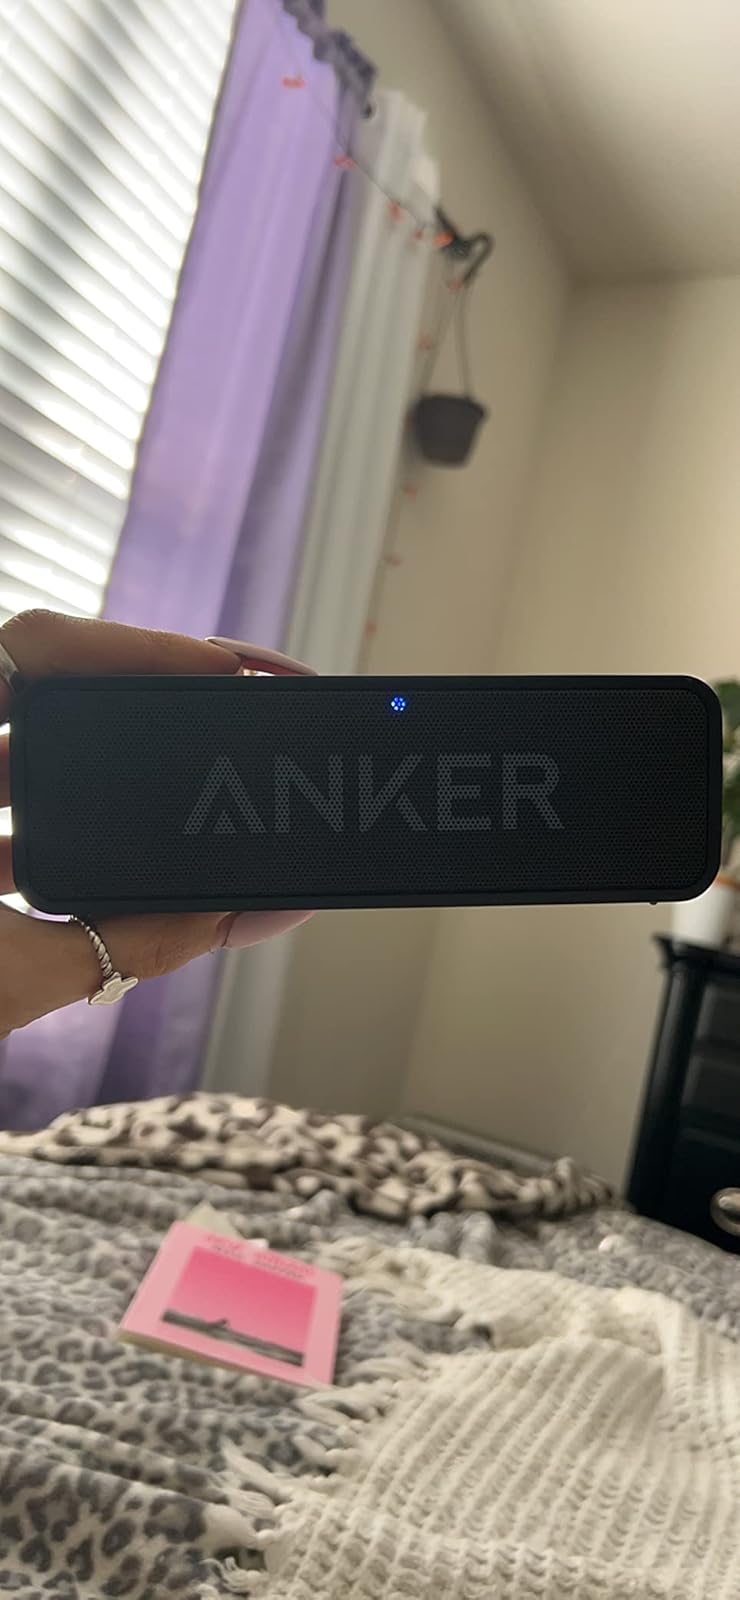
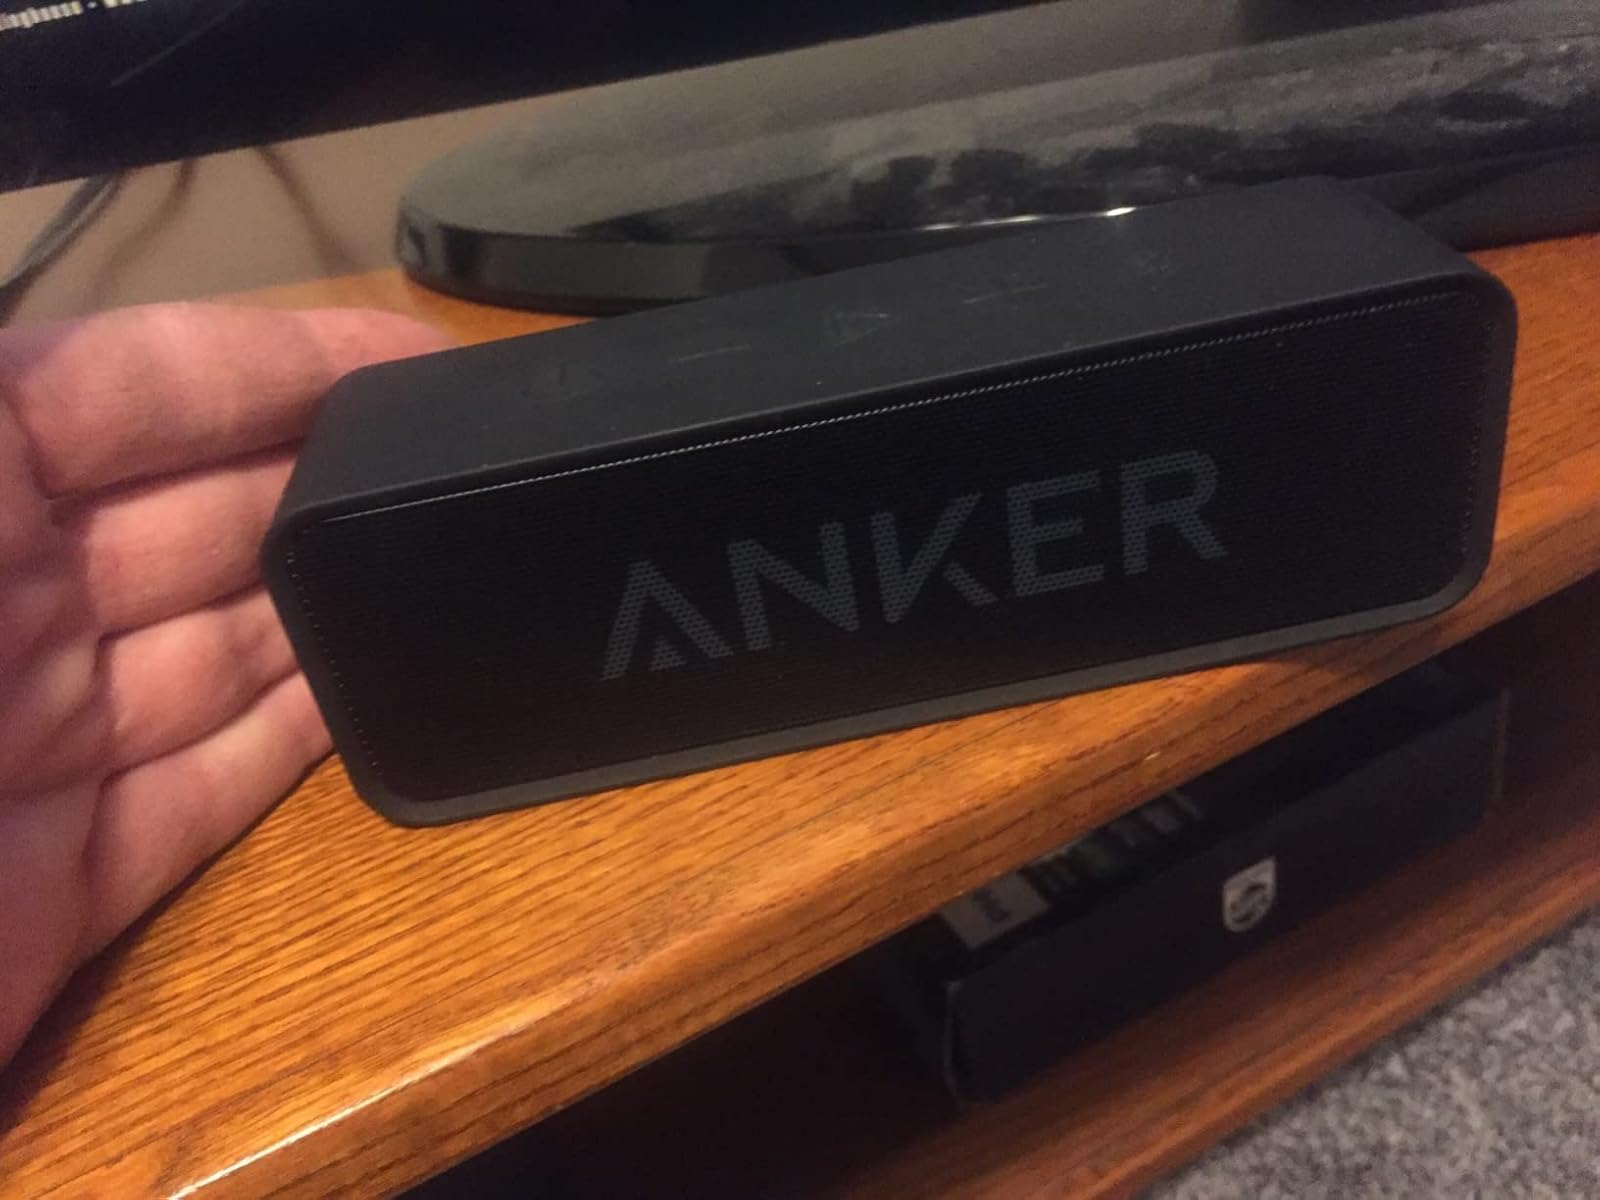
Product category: speaker
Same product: yes